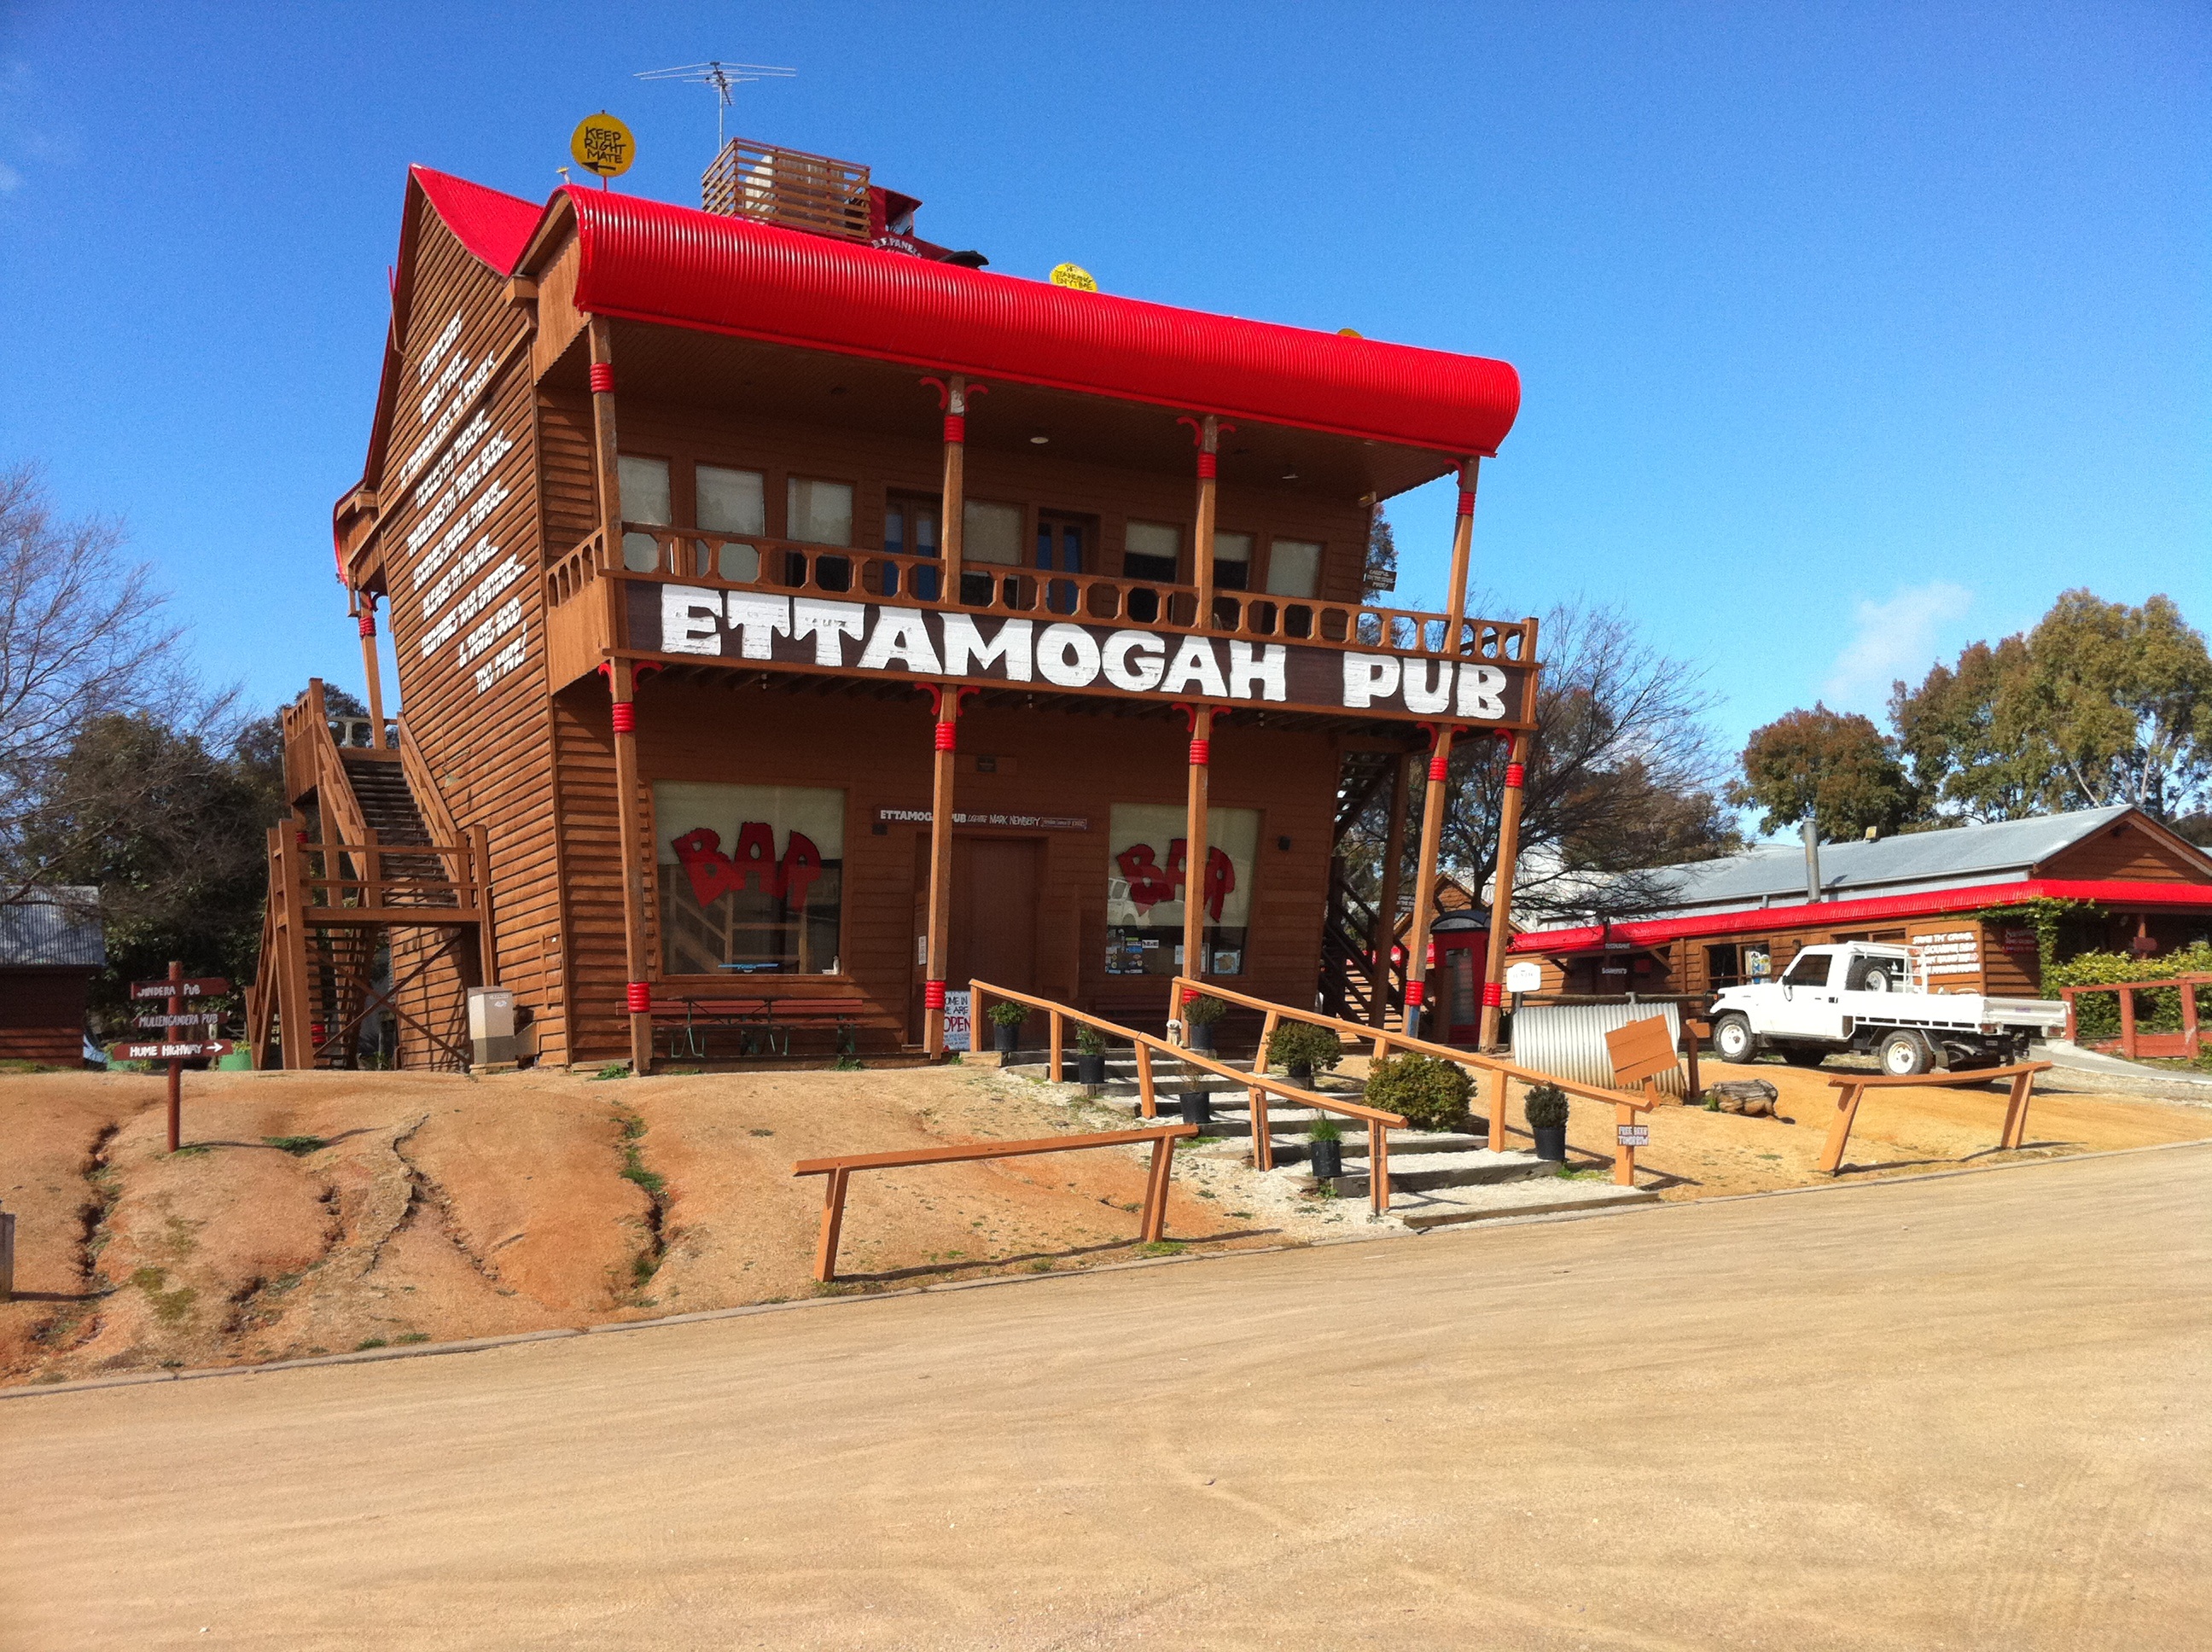
town, building, vacation, bar, alcohol, australia, temple, hotel, resort, pub, cartoon, verandah